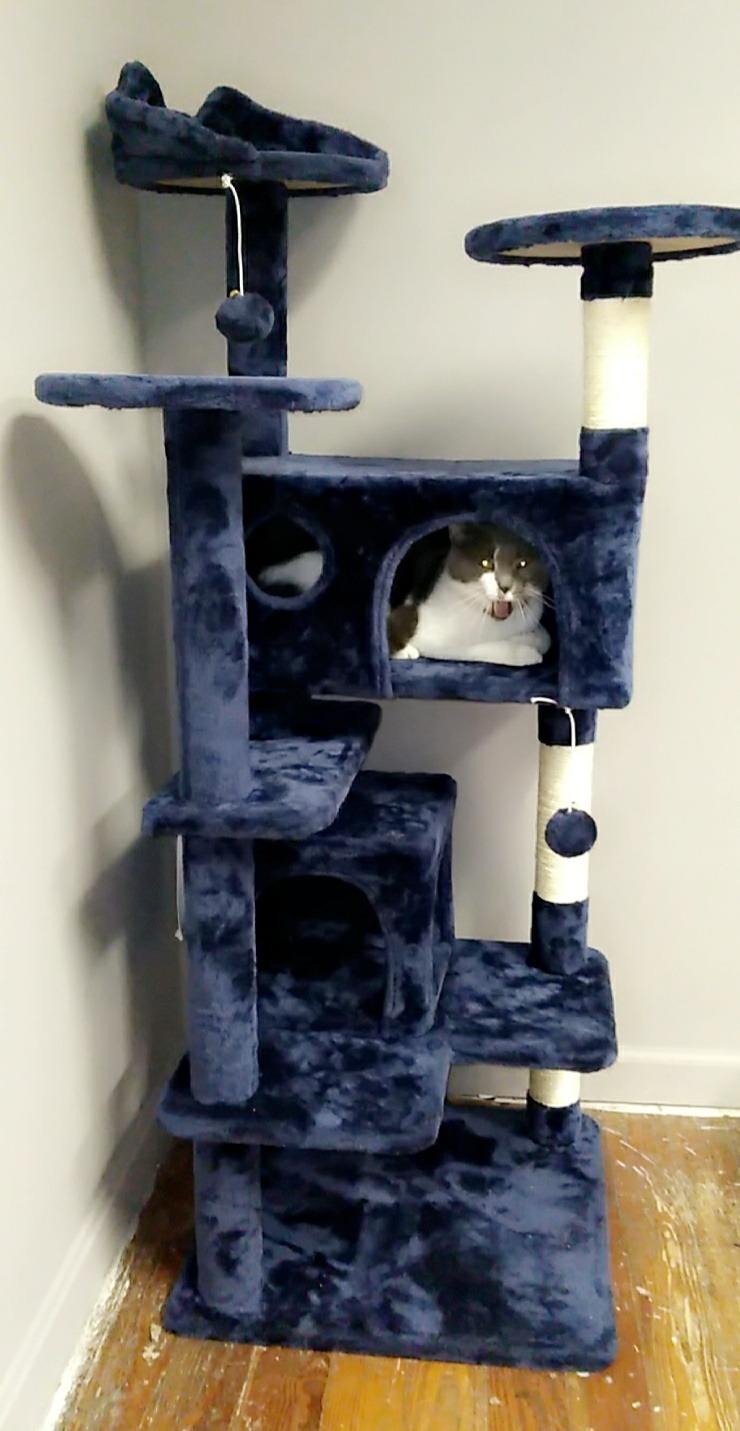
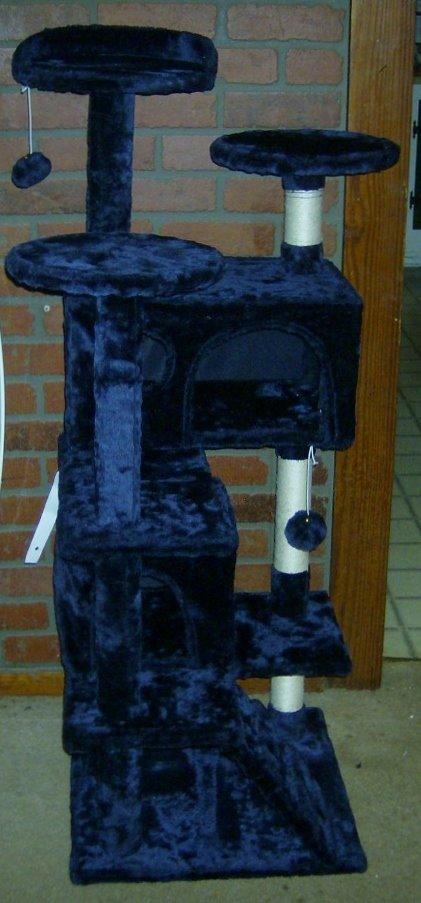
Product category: items_cat tree
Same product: yes